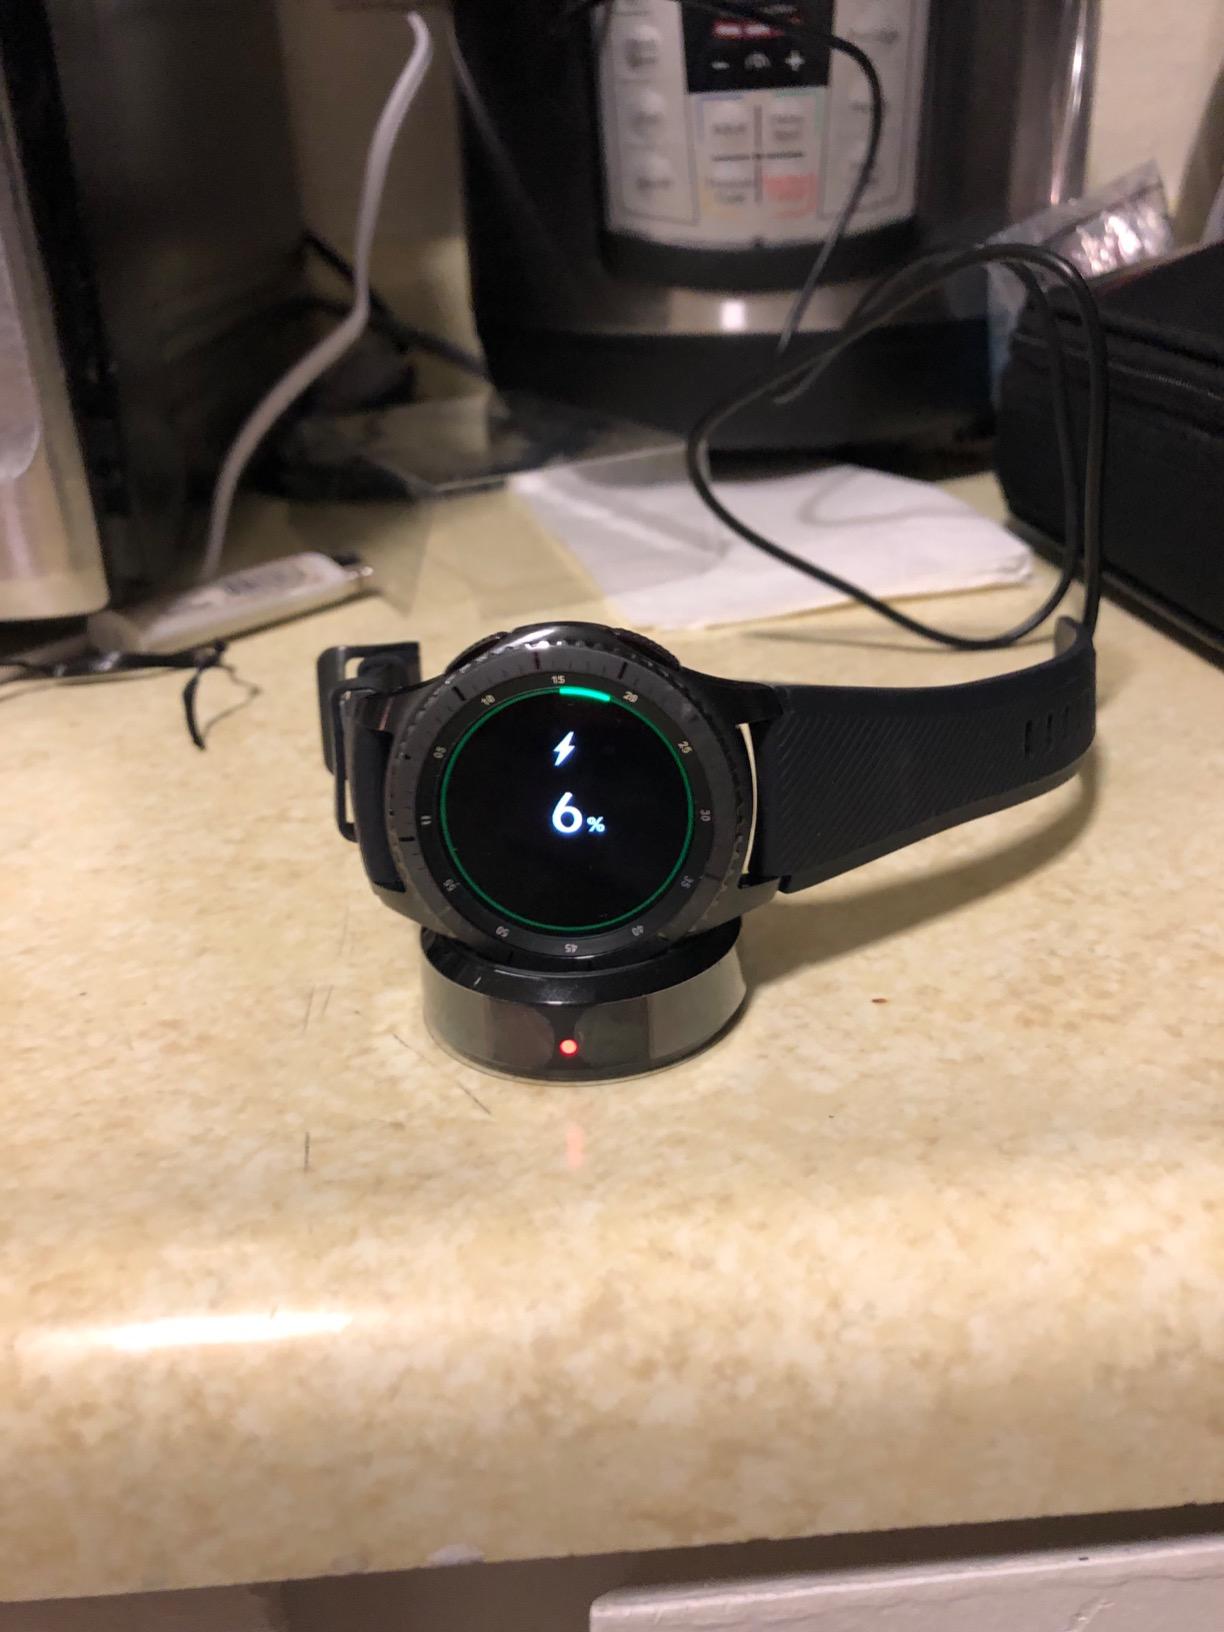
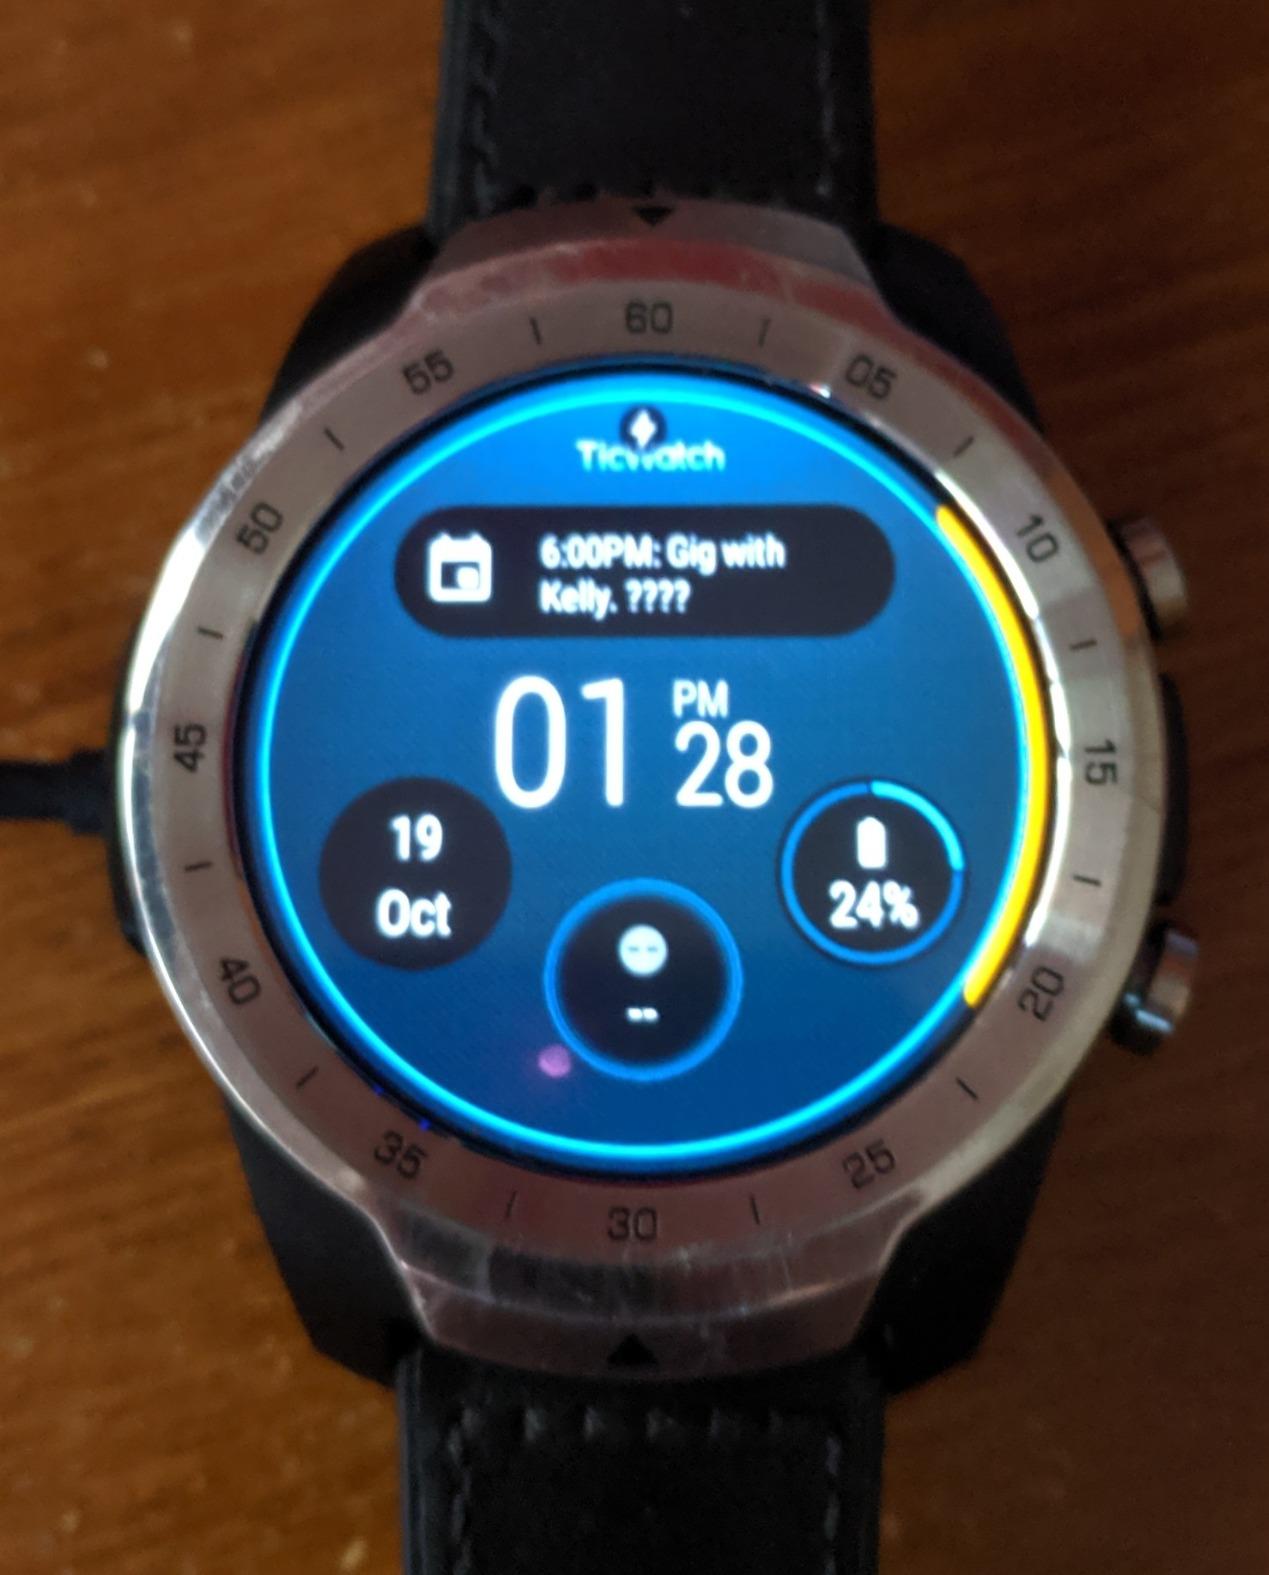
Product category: smartwatch
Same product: no